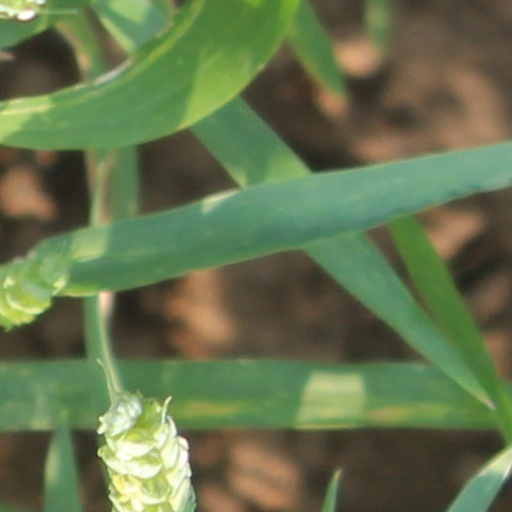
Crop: wheat